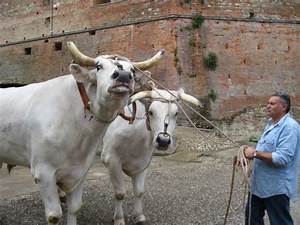
Label: cow